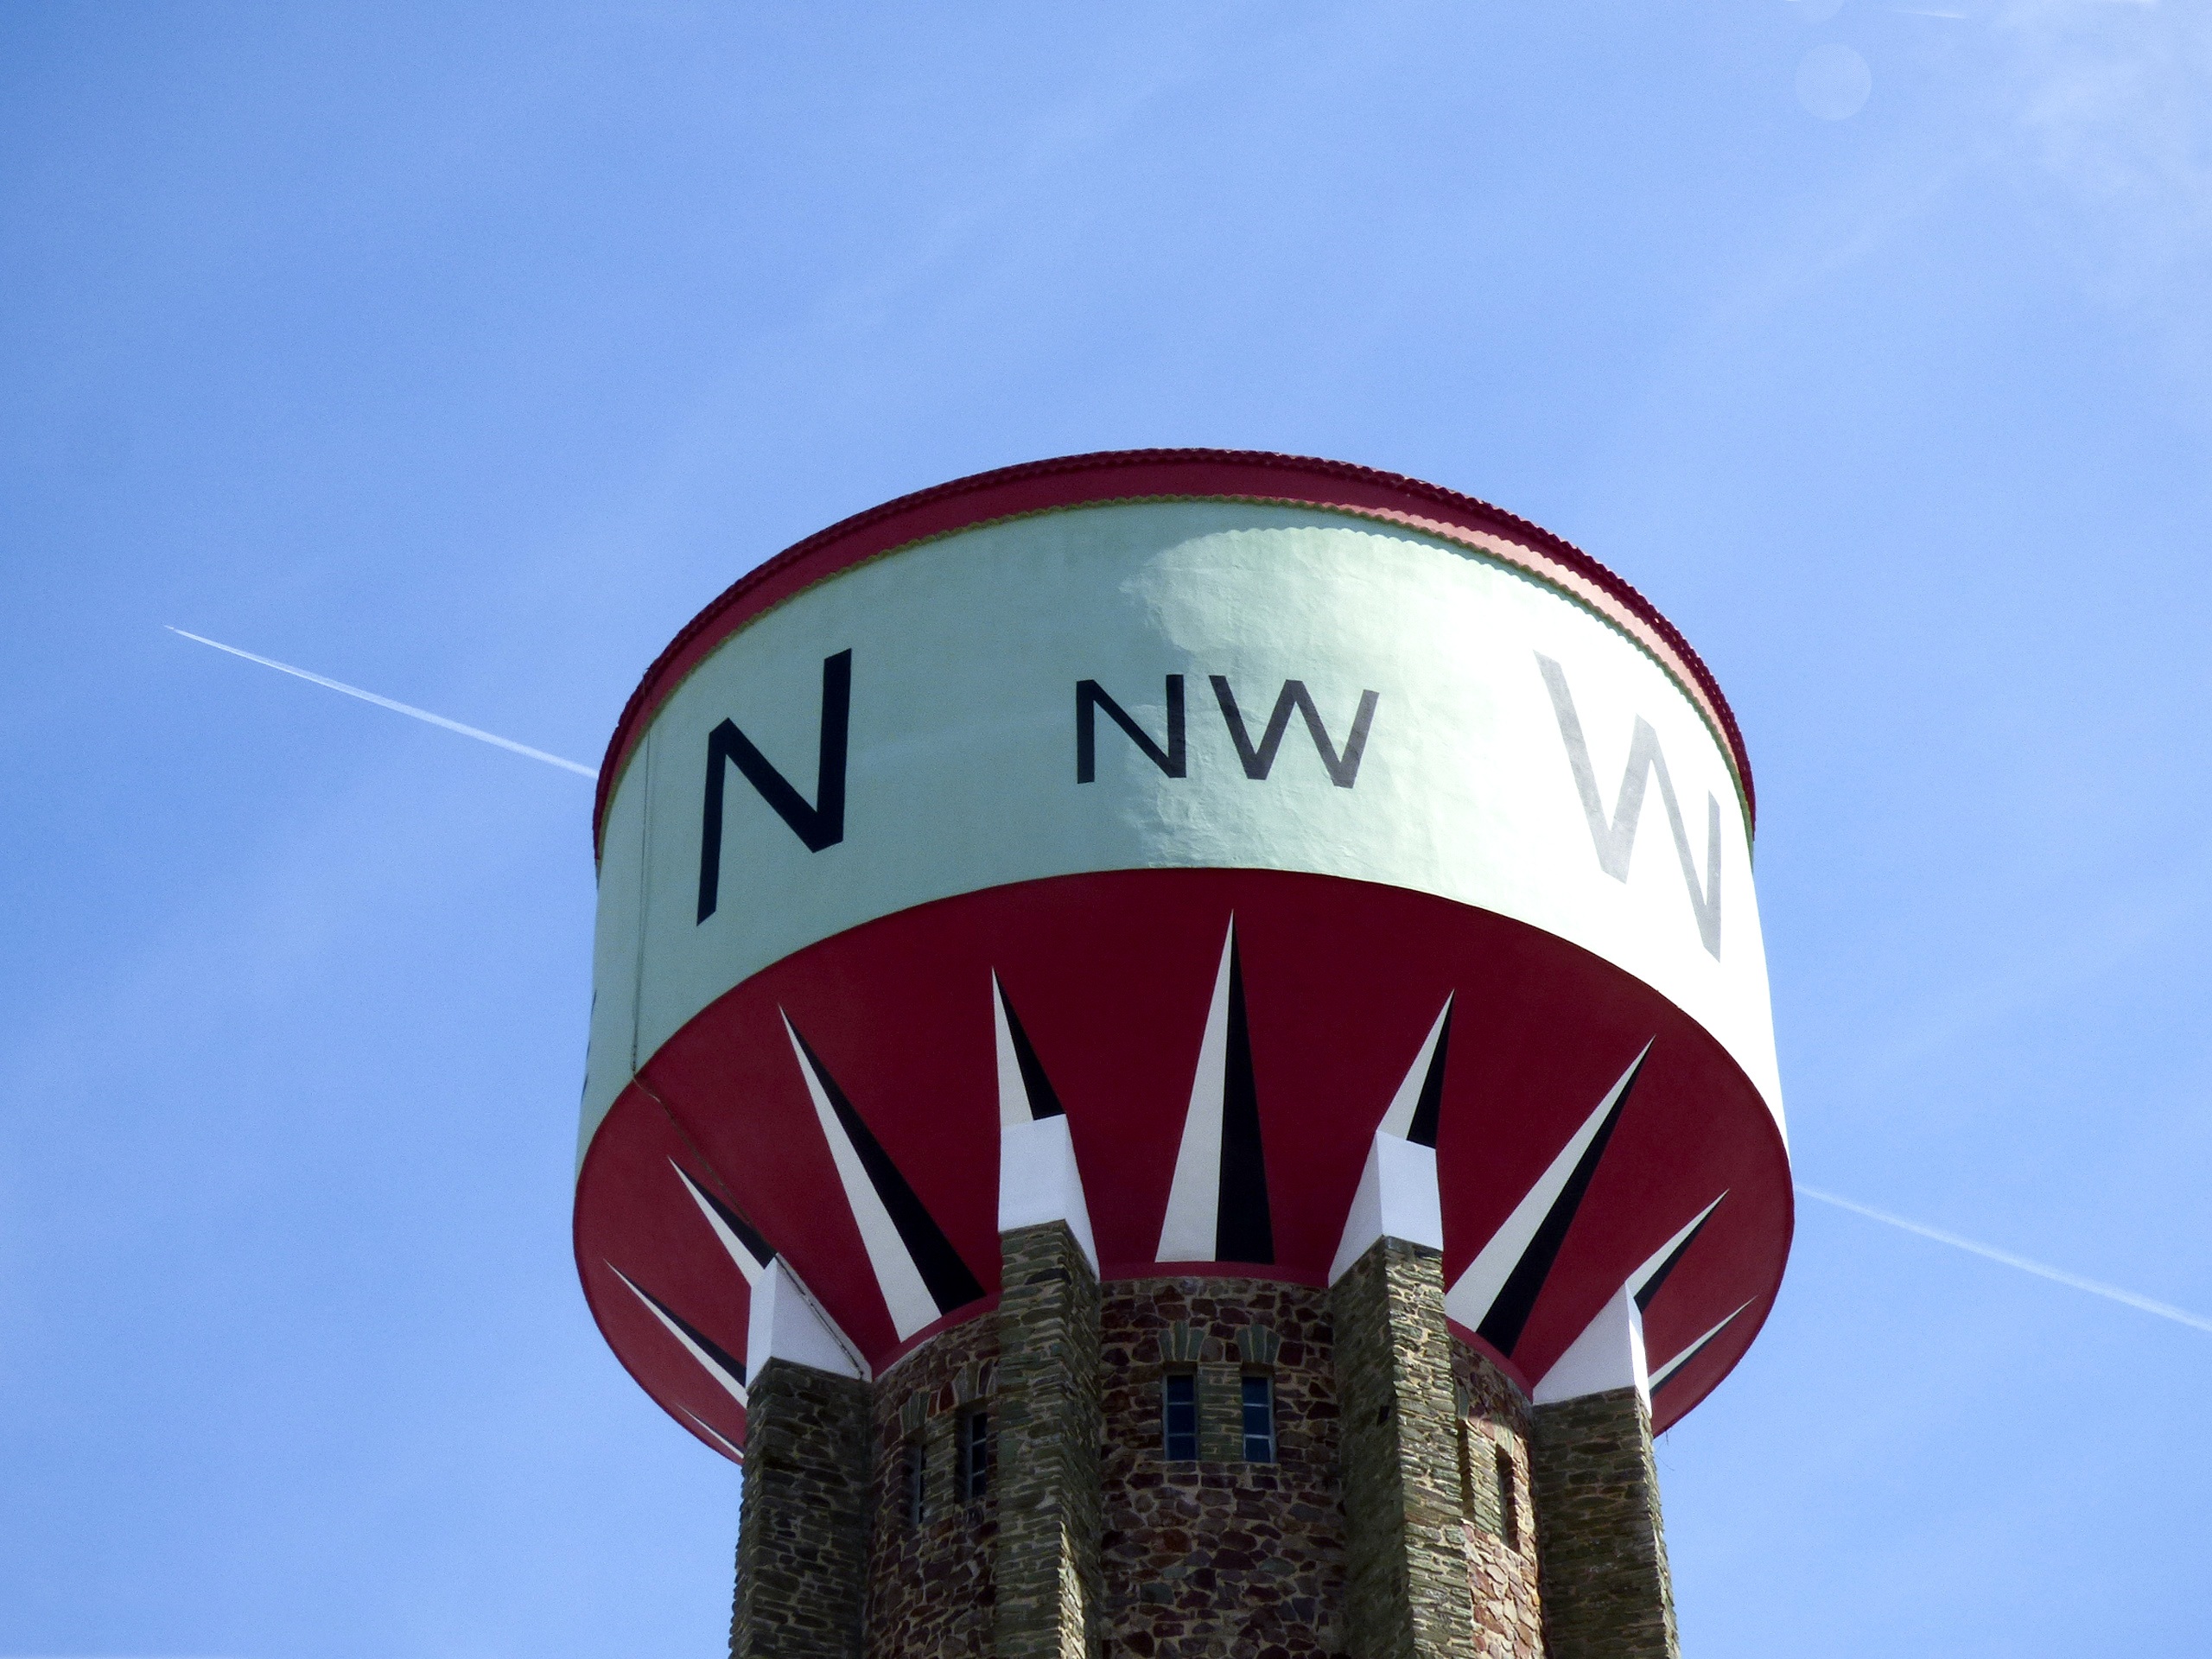
sky, advertising, aircraft, sign, direction, red, blue, signage, lighting, water tower, south, west, north, is, cardinal, cape, traffic sign, atmosphere of earth